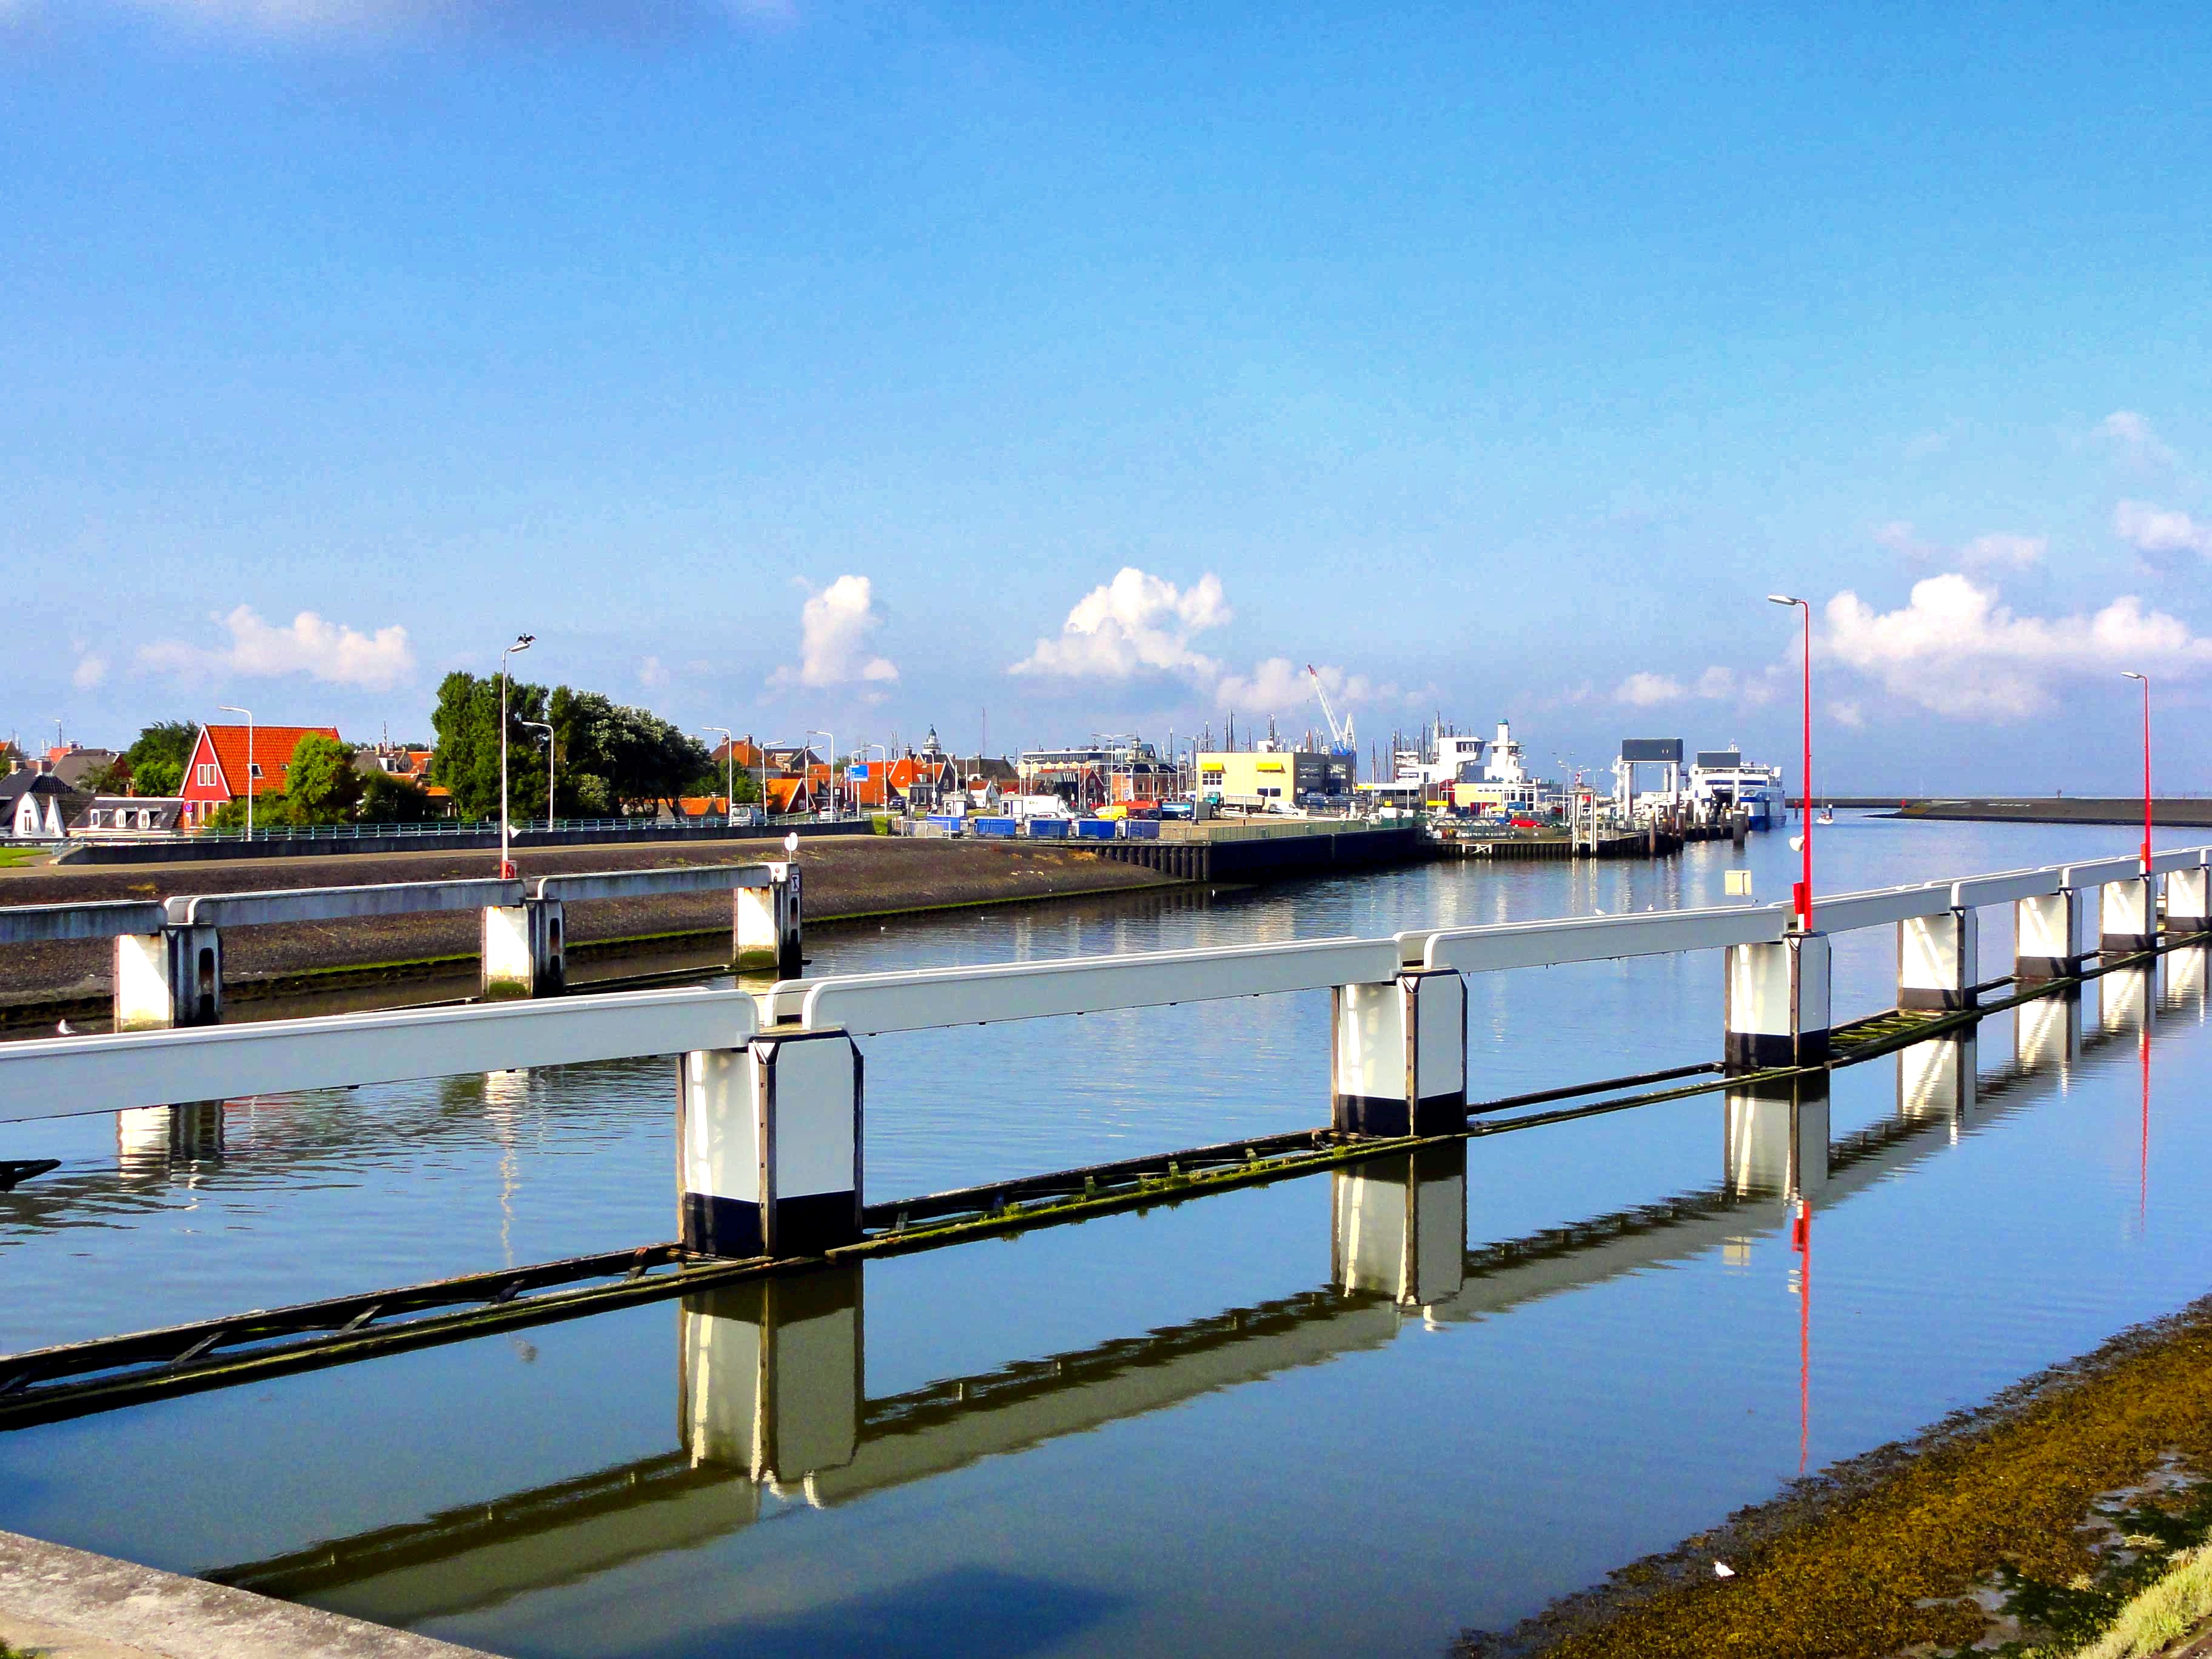
sea, water, dock, architecture, sky, bridge, pier, canal, walkway, village, reflection, bay, marina, reservoir, port, waterway, trees, outside, netherlands, clouds, buildings, boats, ships, harlingen